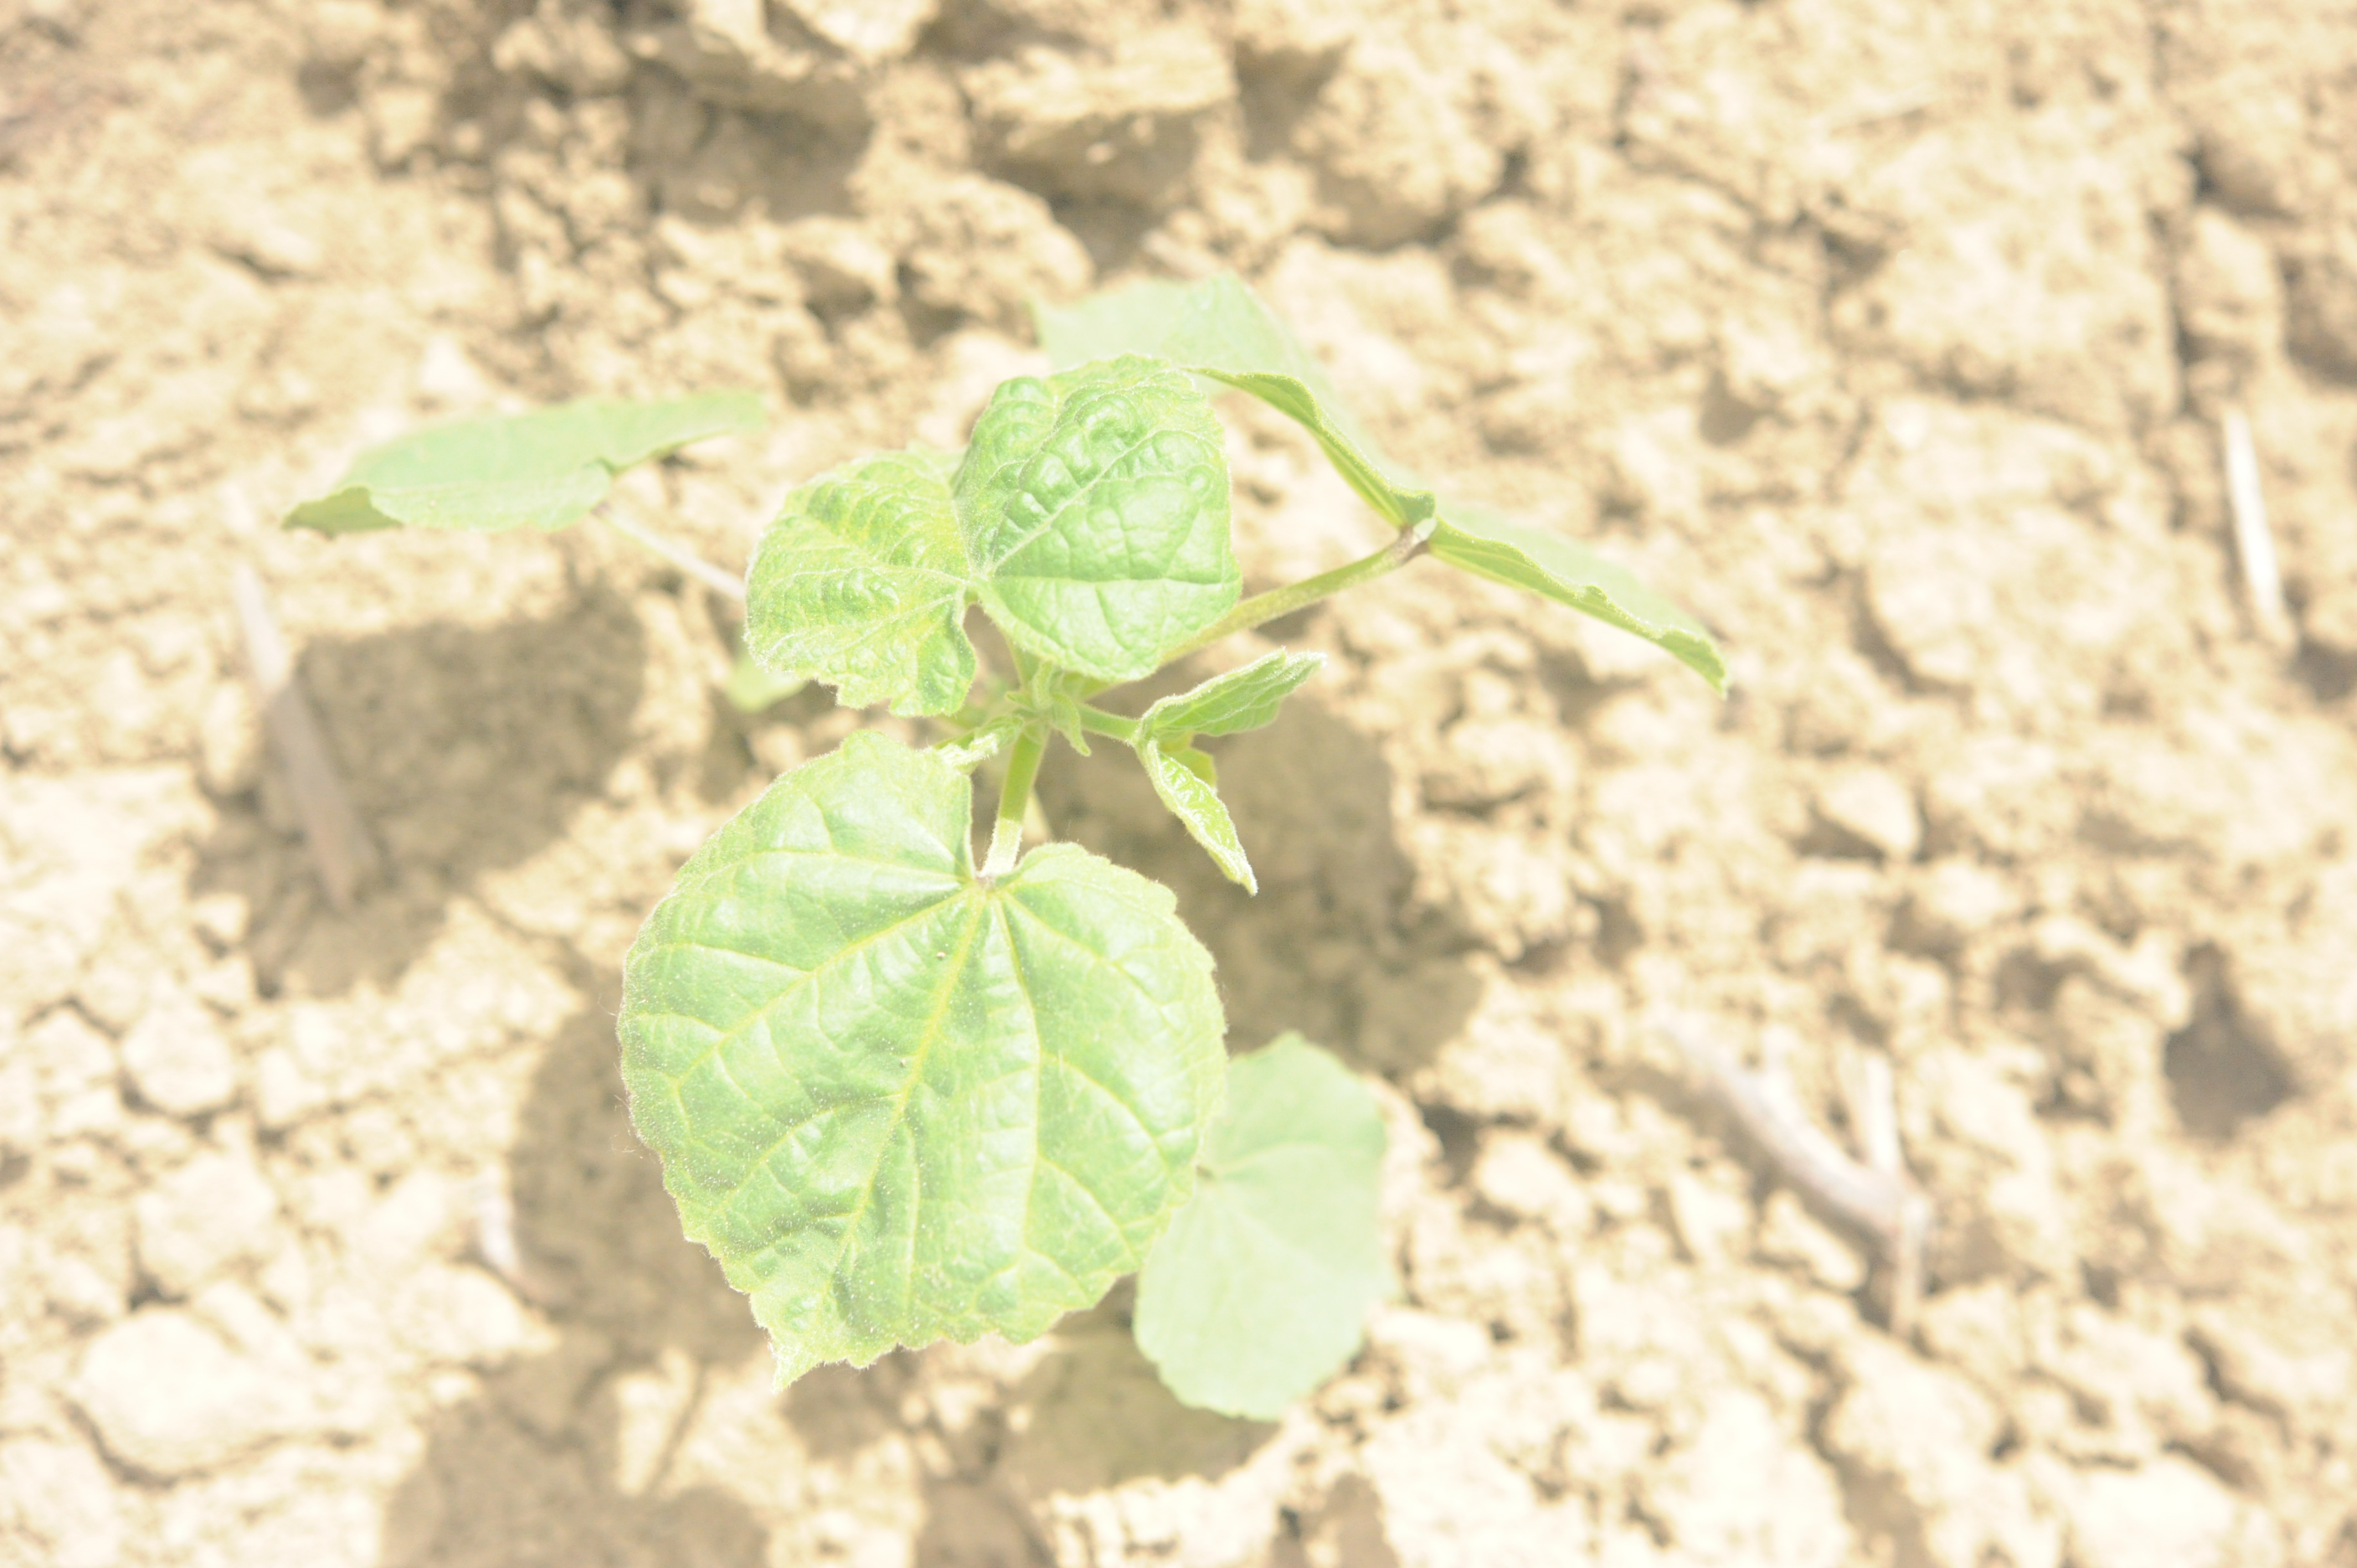
Label: velvet_leaf